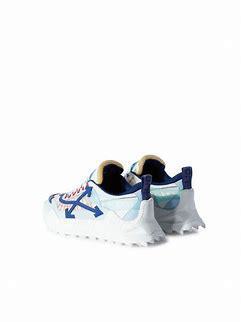
Brand: Off-White
Model: Off Odsy 1000